Wally Grout

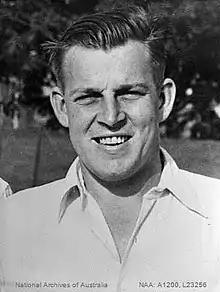
Grout in 1957

Arthur Theodore Wallace Grout (30 March 1927 – 9 November 1968), known as Wally Grout, was a Test cricketer who kept wicket for Australia and Queensland.